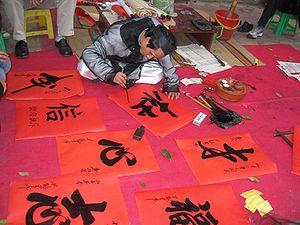
La calligraphie extrême-orientale, chinois simplifié : 书法 ; chinois traditionnel : 書法 ; pinyin : shūfǎ ; litt. « « méthode », « art d'écrire » » ; en coréen seoye hanja : 書藝 ; hangeul : 서예, en japonais : shodō, désigne l'ensemble des arts de la calligraphie des caractères chinois han.